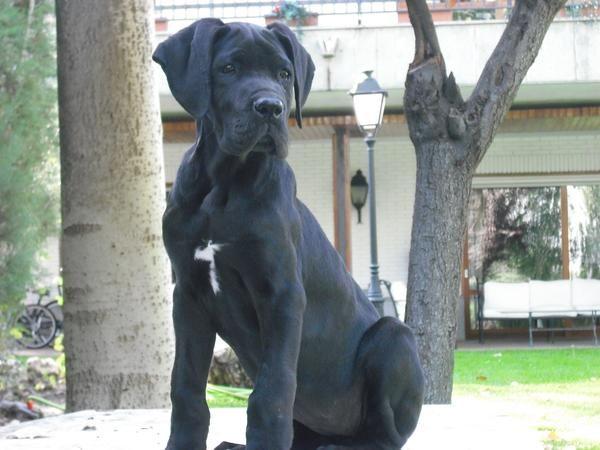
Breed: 206-n000035-Great_Dane